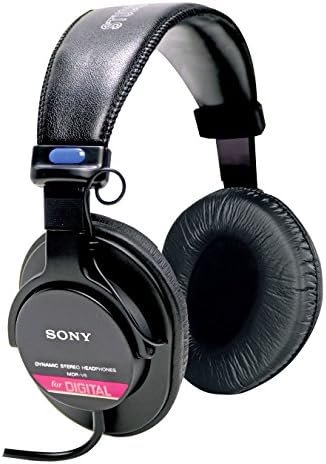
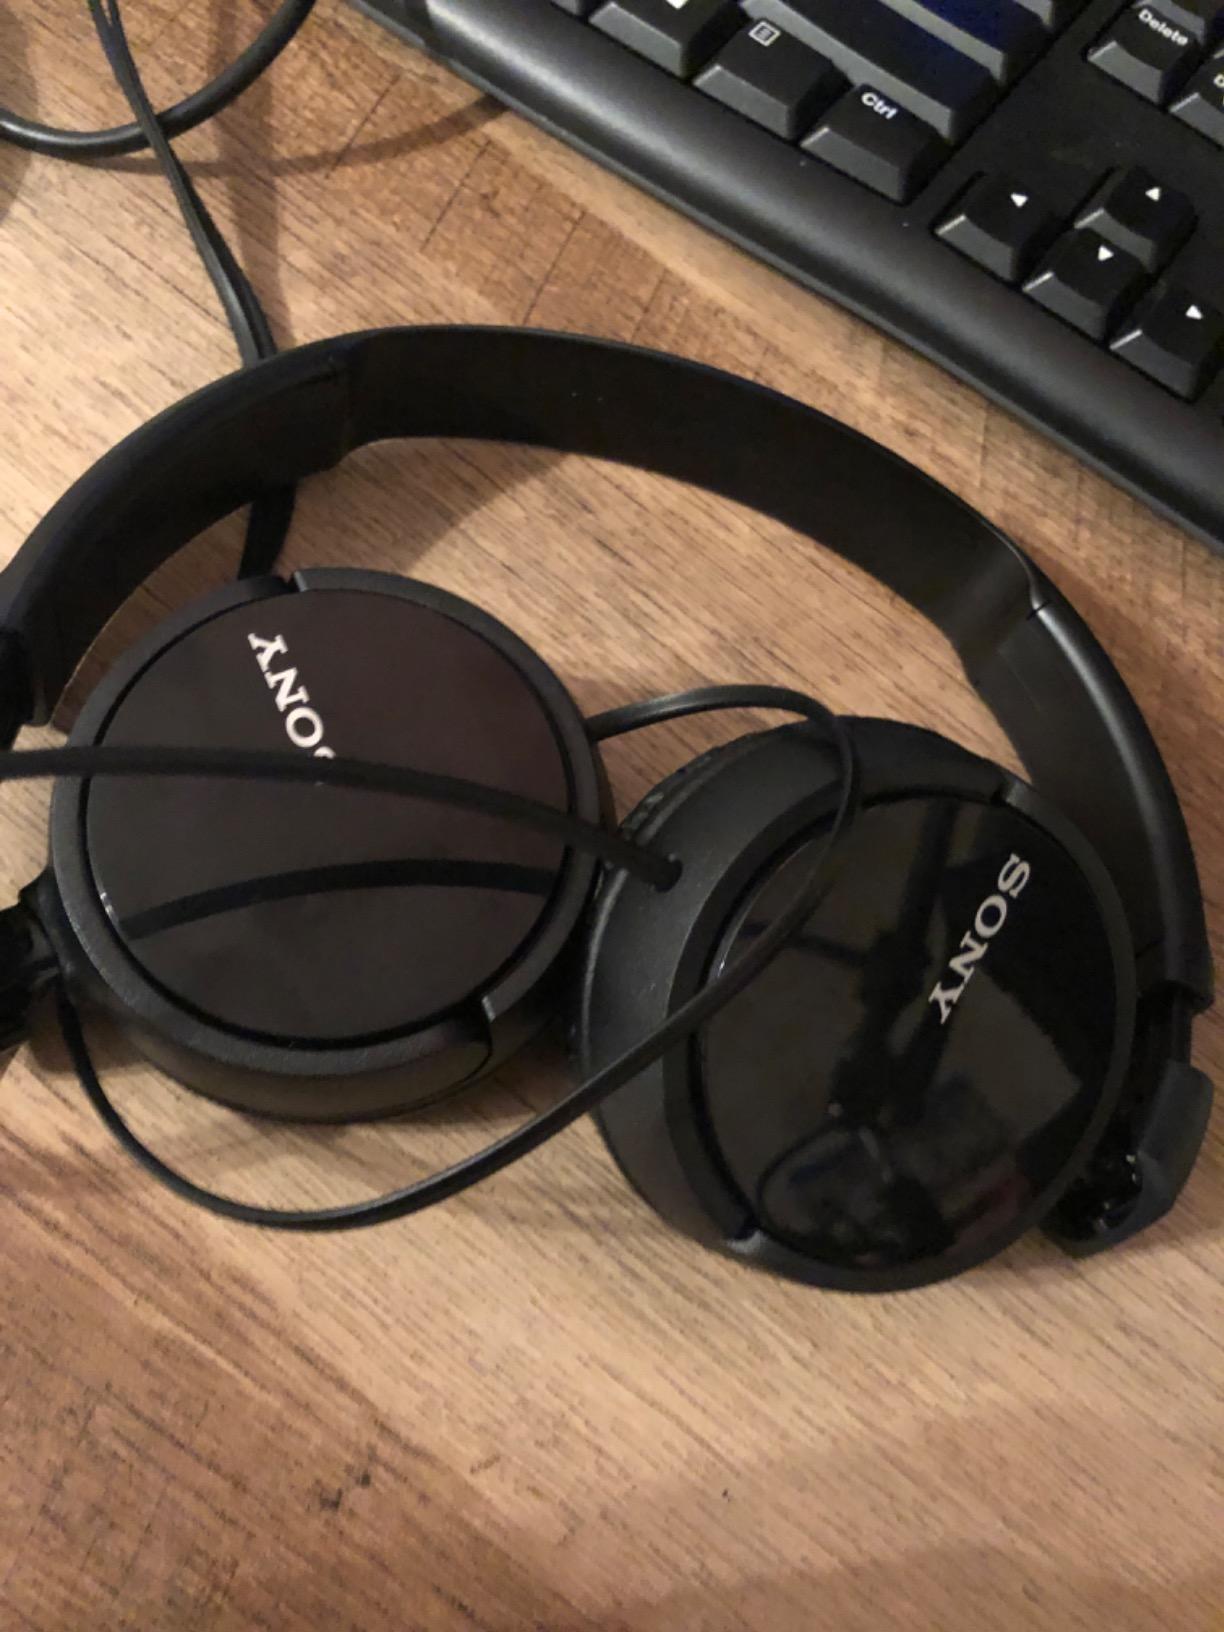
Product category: headphones
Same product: no